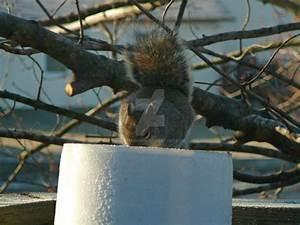
squirrel